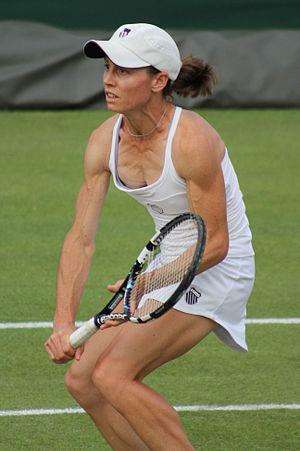
Cara Black, née le 17 février 1979 à Harare, est une joueuse de tennis zimbabwéenne, professionnelle de 1998 à 2015.